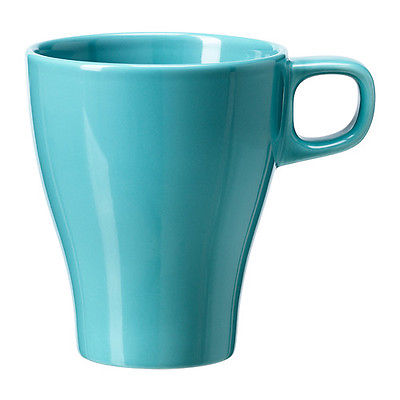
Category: mug